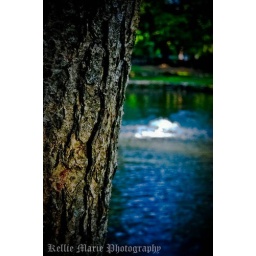
This was taken on the lake in Huntsville, TX. I enhanced the blue with photoshop.